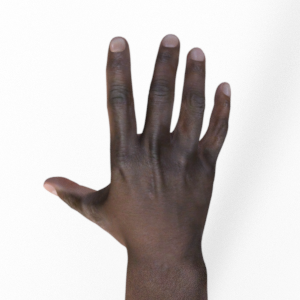
Label: paper